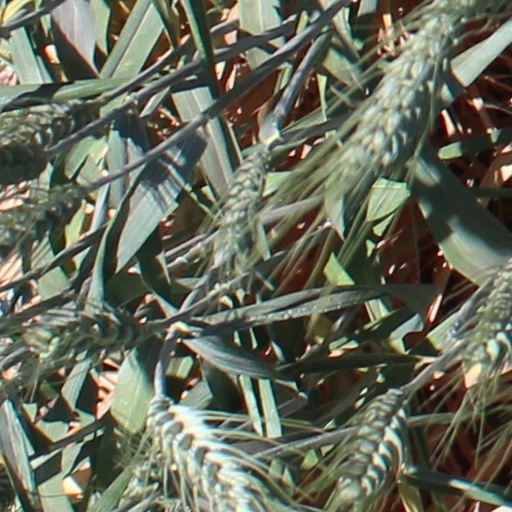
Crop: wheat